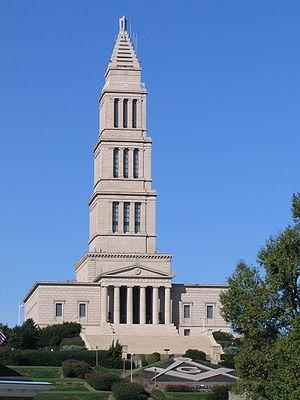
George Washington, né le 22 février 1732 à Pope's Creek et mort le 14 décembre 1799 à Mount Vernon, est un homme d'État américain, chef d’État-major de l’Armée continentale pendant la guerre d’indépendance entre 1775 et 1783 et premier président des États-Unis, en fonction de 1789 à 1797.